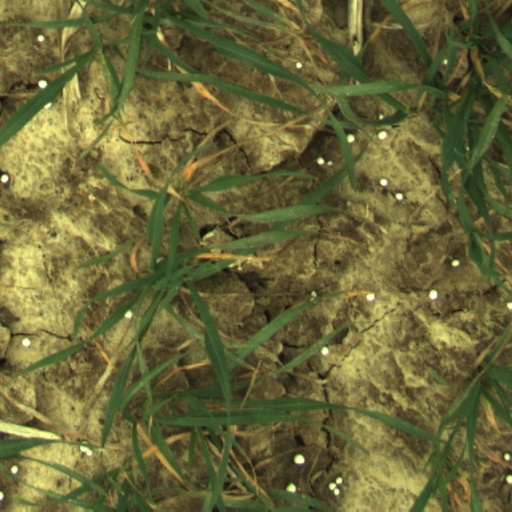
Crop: wheat